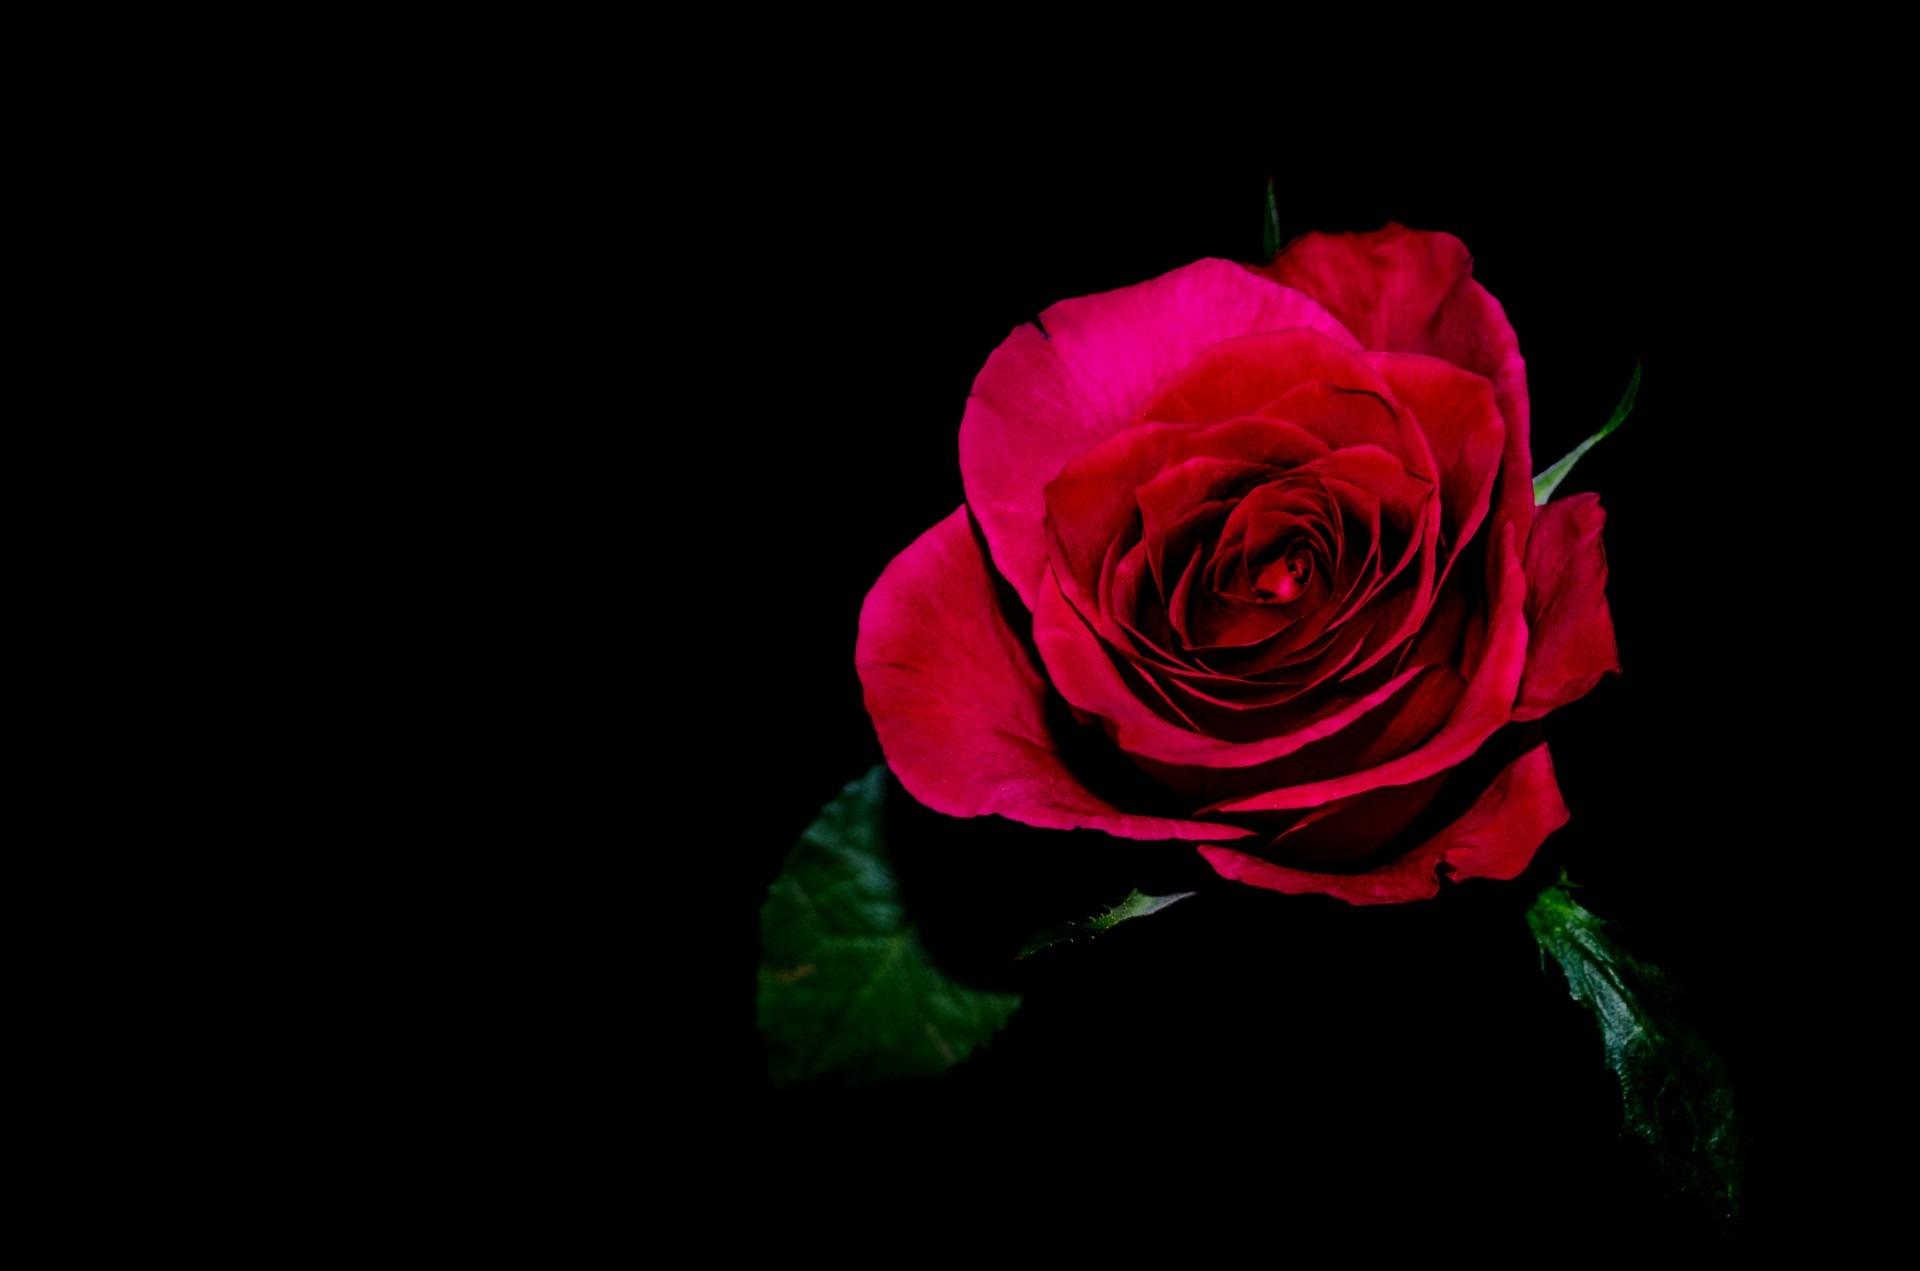
nature, black and white, plant, photography, flower, petal, isolated, love, gift, rose, decoration, red, darkness, pink, flowers, leaves, art, background, remember, valentine, macro photography, flowering plant, garden roses, rose family, still life photography, monochrome photography, valentine day, computer wallpaper, land plant, rose order